Afro–Trinidadians and Tobagonians

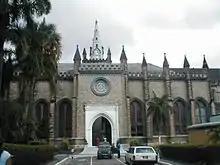
Cathedral in Trinidad and Tobago

Between 1968 and 1970, the "Black Power Revolution" gained strength in Trinidad and Tobago. The National Joint Action Committee (NJAC) was formed by a group of undergraduates at the St. Augustine Campus of the University of the West Indies. Influenced by people such as Fidel Castro, Stokely Carmichael and Malcolm X. The National Joint Action Committee demonstrated to bring about Black Power and a return to African heritage and African culture.